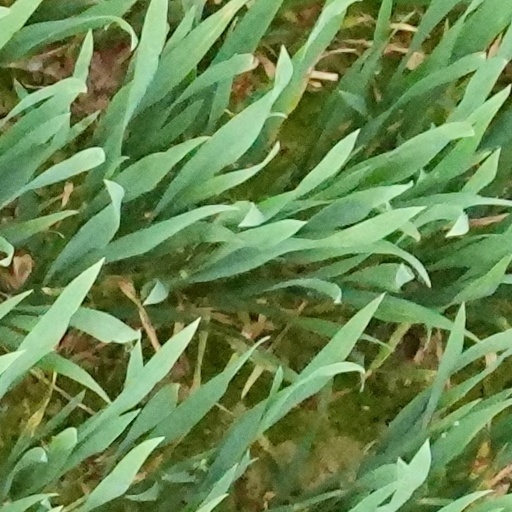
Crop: wheat